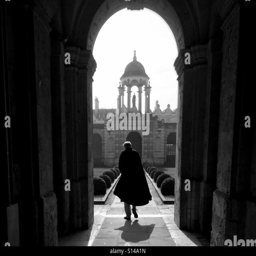
a fellow walks through a stone arch wearing a traditional scholar